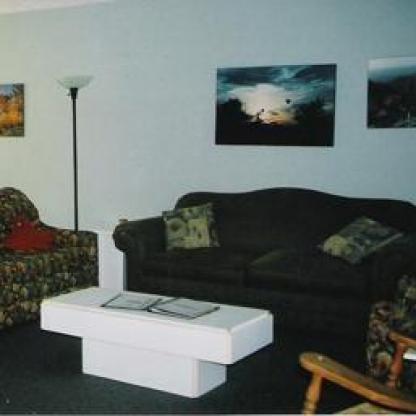
Scene: Indoor